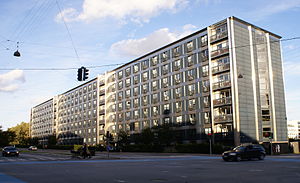
Rigshospitalets Kollegium
Rigshospitalets Kollegium, set fra krydset Tagensvej-Jagtvej
"Rigshospitalets Kollegium er et kollegium i Universitetsparken på Nørrebro i København. På kollegiet bor 414 studerende fordelt på 28 køkkener. Kollegiet kendes under sloganet ""byens førende"" og har over 70 udvalg, der alle hjælper til at øge det sociale liv.